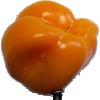
Label: yellow_pepper